Game Boy

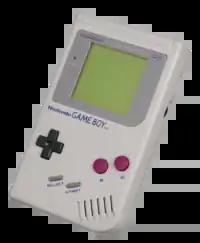
The original gray Game Boy

The is a handheld game console developed by Nintendo, launched in the Japanese home market on April 21, 1989, followed by North America later that year and other territories from 1990 onwards. Following the success of the Game & Watch single-game handhelds, Nintendo developed the Game Boy to be a portable console, with interchangeable cartridges. The concept proved highly successful, and the Game Boy line became a cultural icon of the 1990s and early 2000s.